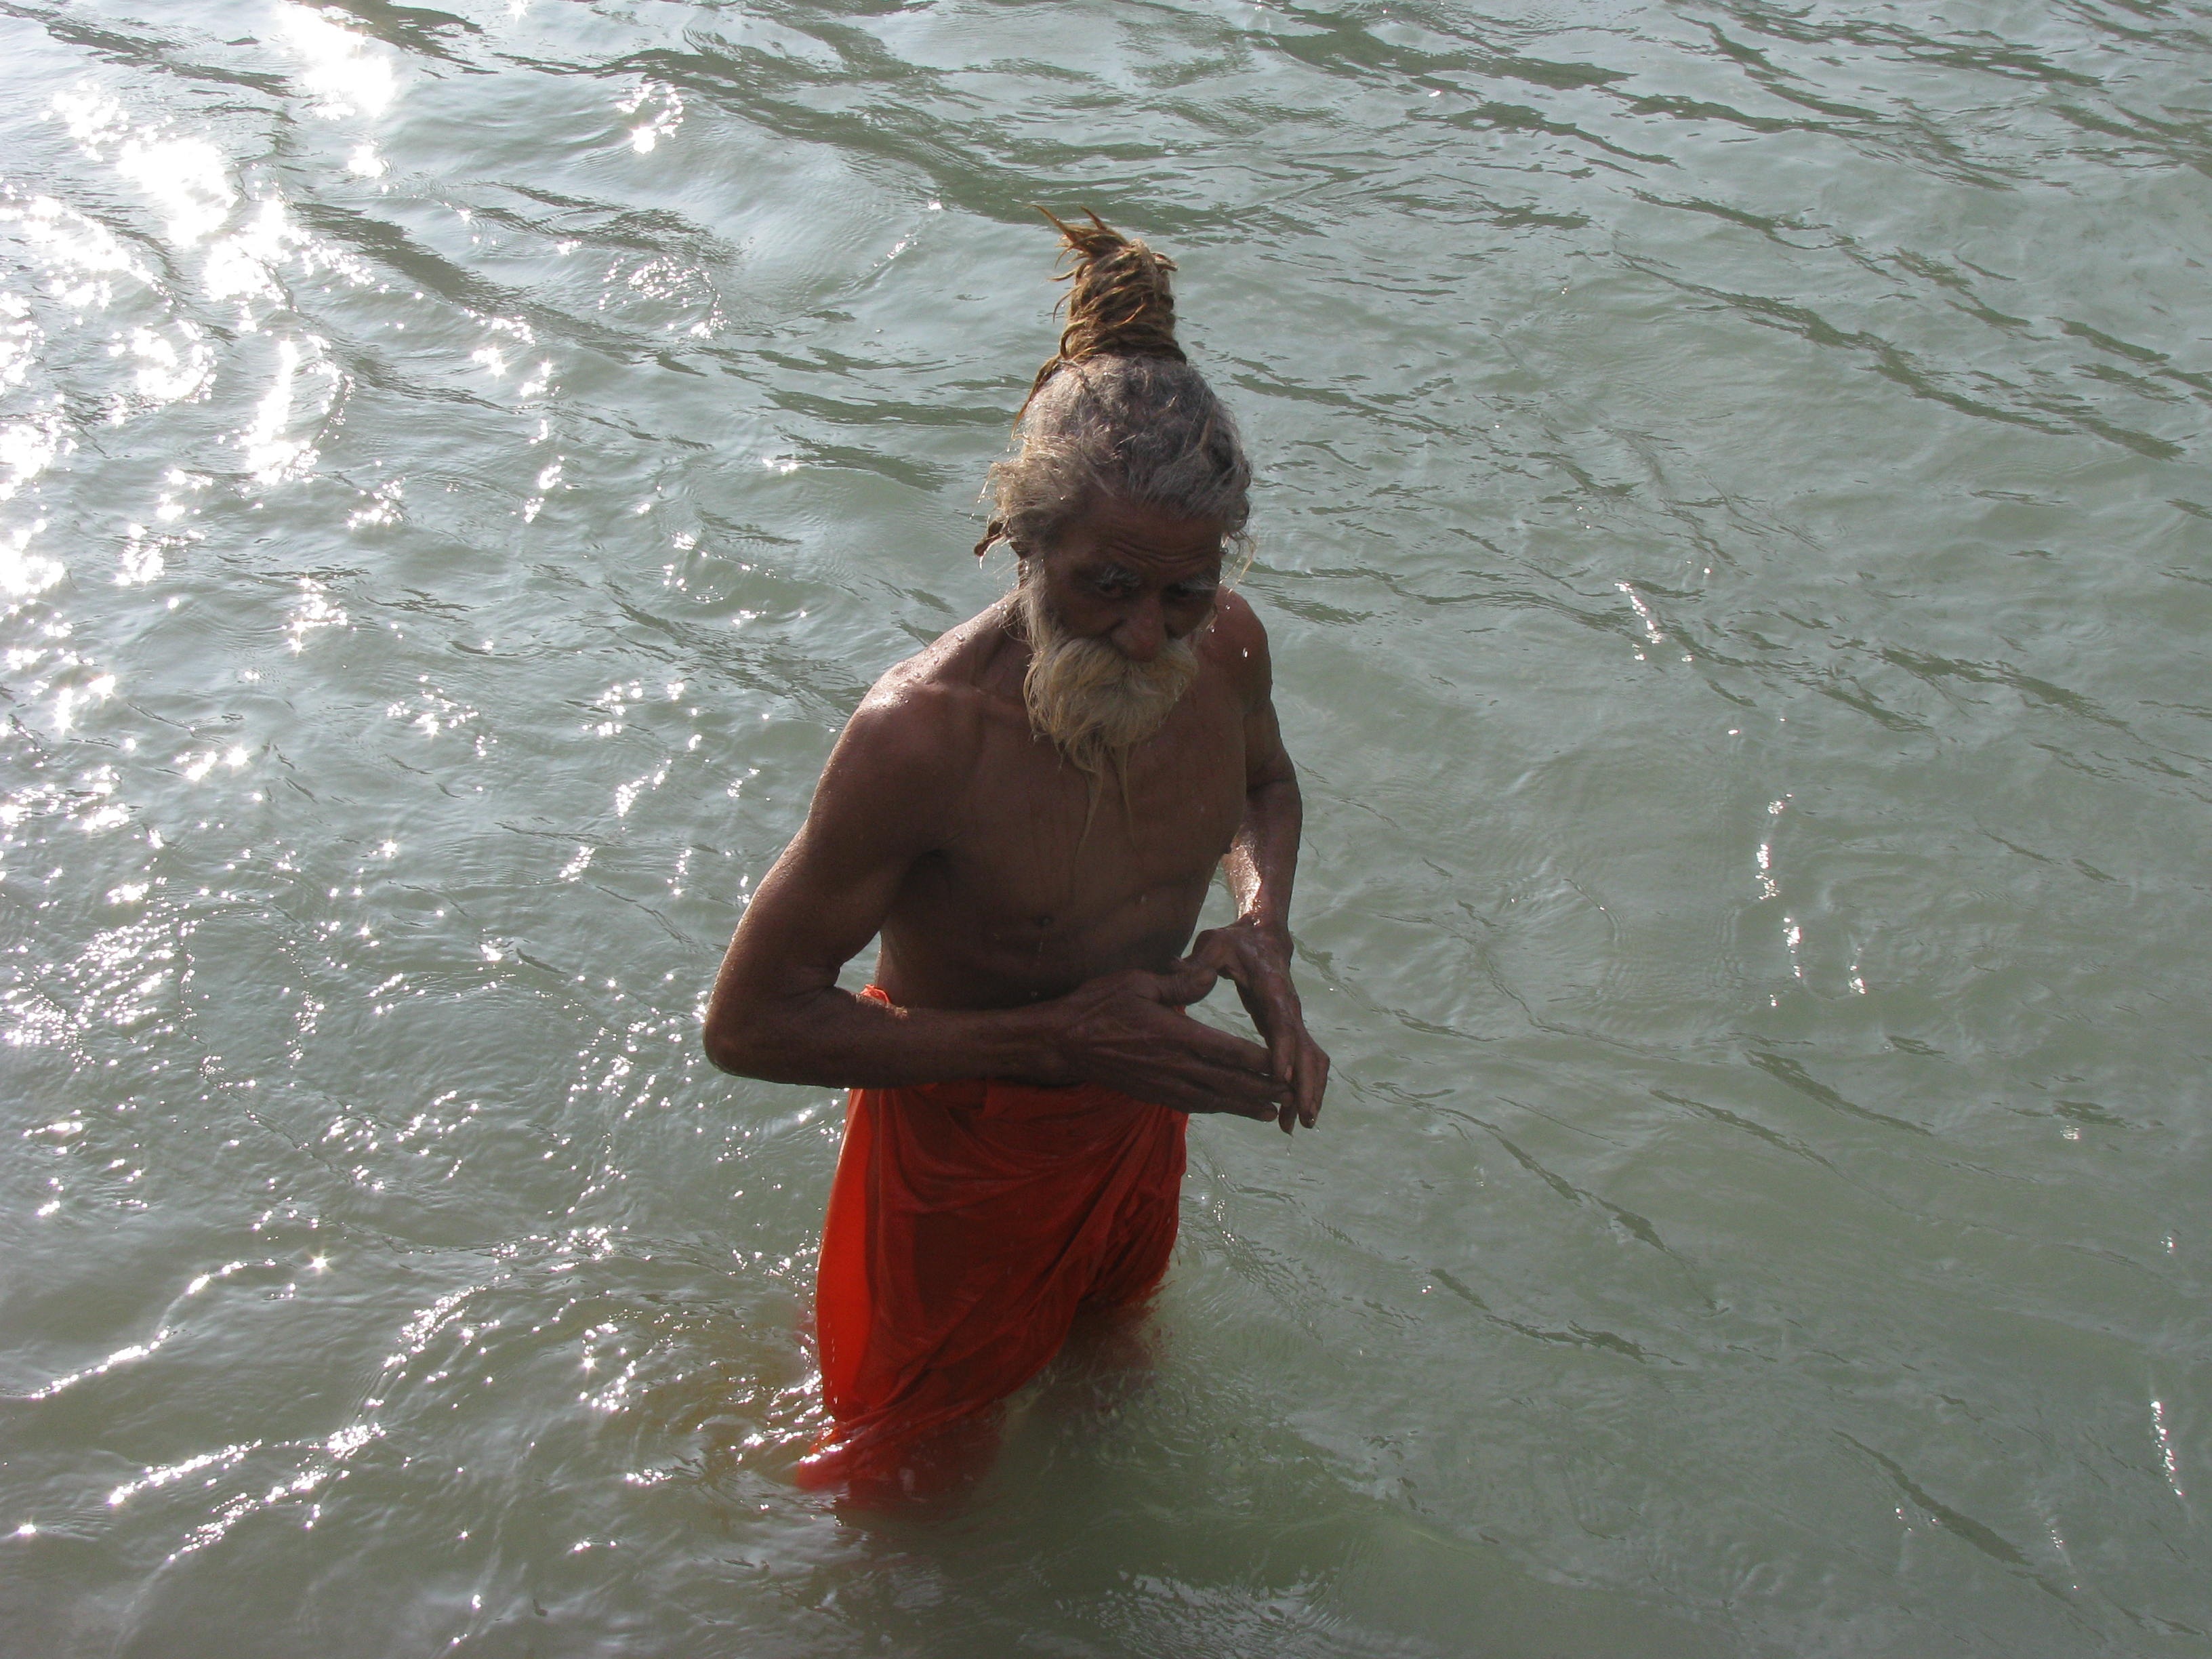
sea, water, boating, bath, ganga, sadhu